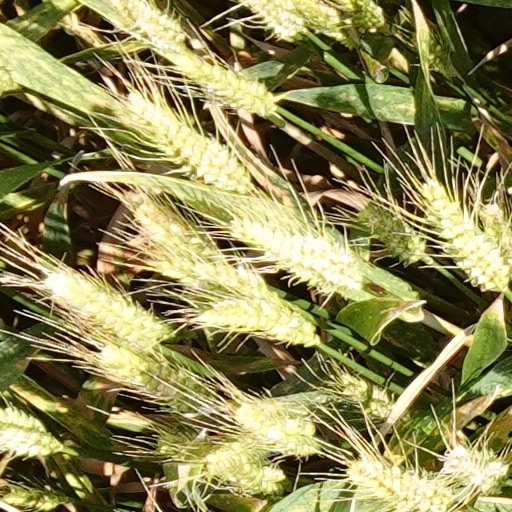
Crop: wheat